BOSPHORUS Development

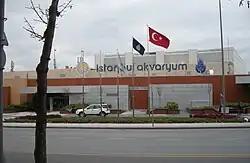
Istanbul Aquarium

In 2019, the joint-stock company BOSPHORUS Development was founded in Ukraine. Mehmet Vahit Saçaklıoğlu, a representative of the third generation of the Saçaklıoğlu family, became the founder and chairman of the supervisory board of the company.